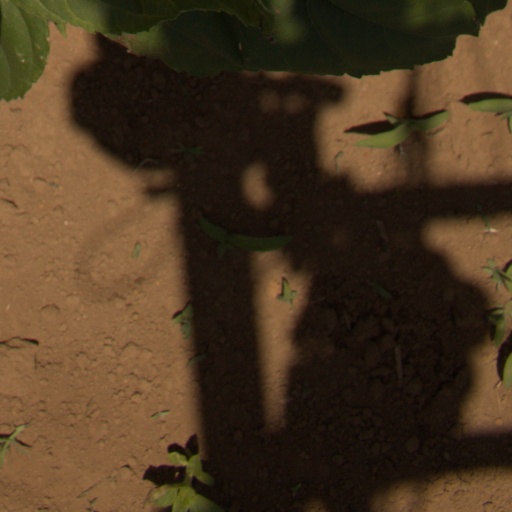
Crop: Jerusalem artichoke